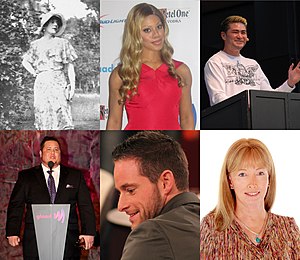
Transkønnethed
Fotocollage af flere kendte transkønnede personer. Fre venstre-til-højre og oppefra-og-ned: Lili Elbe, Laverne Cox, Thomas Beatie, Chaz Bono, Balian Buschbaum og Lynn Conway.
Transkønnethed er en betegnelse for personer, der har en kønsidentitet eller et kønsudtryk, der adskiller sig fra deres fødselskøn. Nogle transkønnede, som ønsker medicinsk hjælp til at overgå fra et køn til et andet, identificerer sig som transseksuelle. Transkønnet, ofte forkortet til blot trans, er også et paraplybegreb: Udover at omfatte personer, hvis kønsidentitet er det modsatte af deres fødselskøn, kan det også anvendes om personer, hvis kønsudtryk ikke er eksklusivt maskulint eller feminint. Blandt andre definitioner af transkønnet er også at inkludere personer, der tilhører et tredje køn, eller konceptualisere transkønnede som et tredje køn. Begrebet transkønnet kan defineres meget bredt til også at inkludere transvestisme eller ligefrem crossdressing generelt.